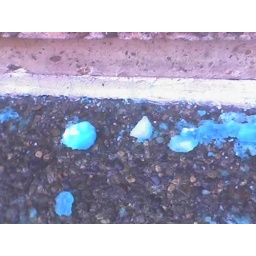
around my building they use blue salt to de-ice the sidewalks